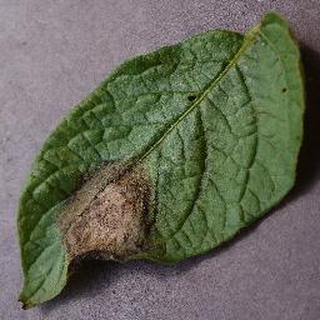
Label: potato_late_blight